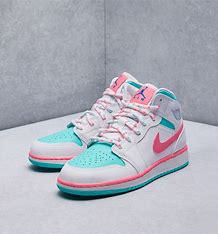
Brand: Jordan
Model: 1 Mid